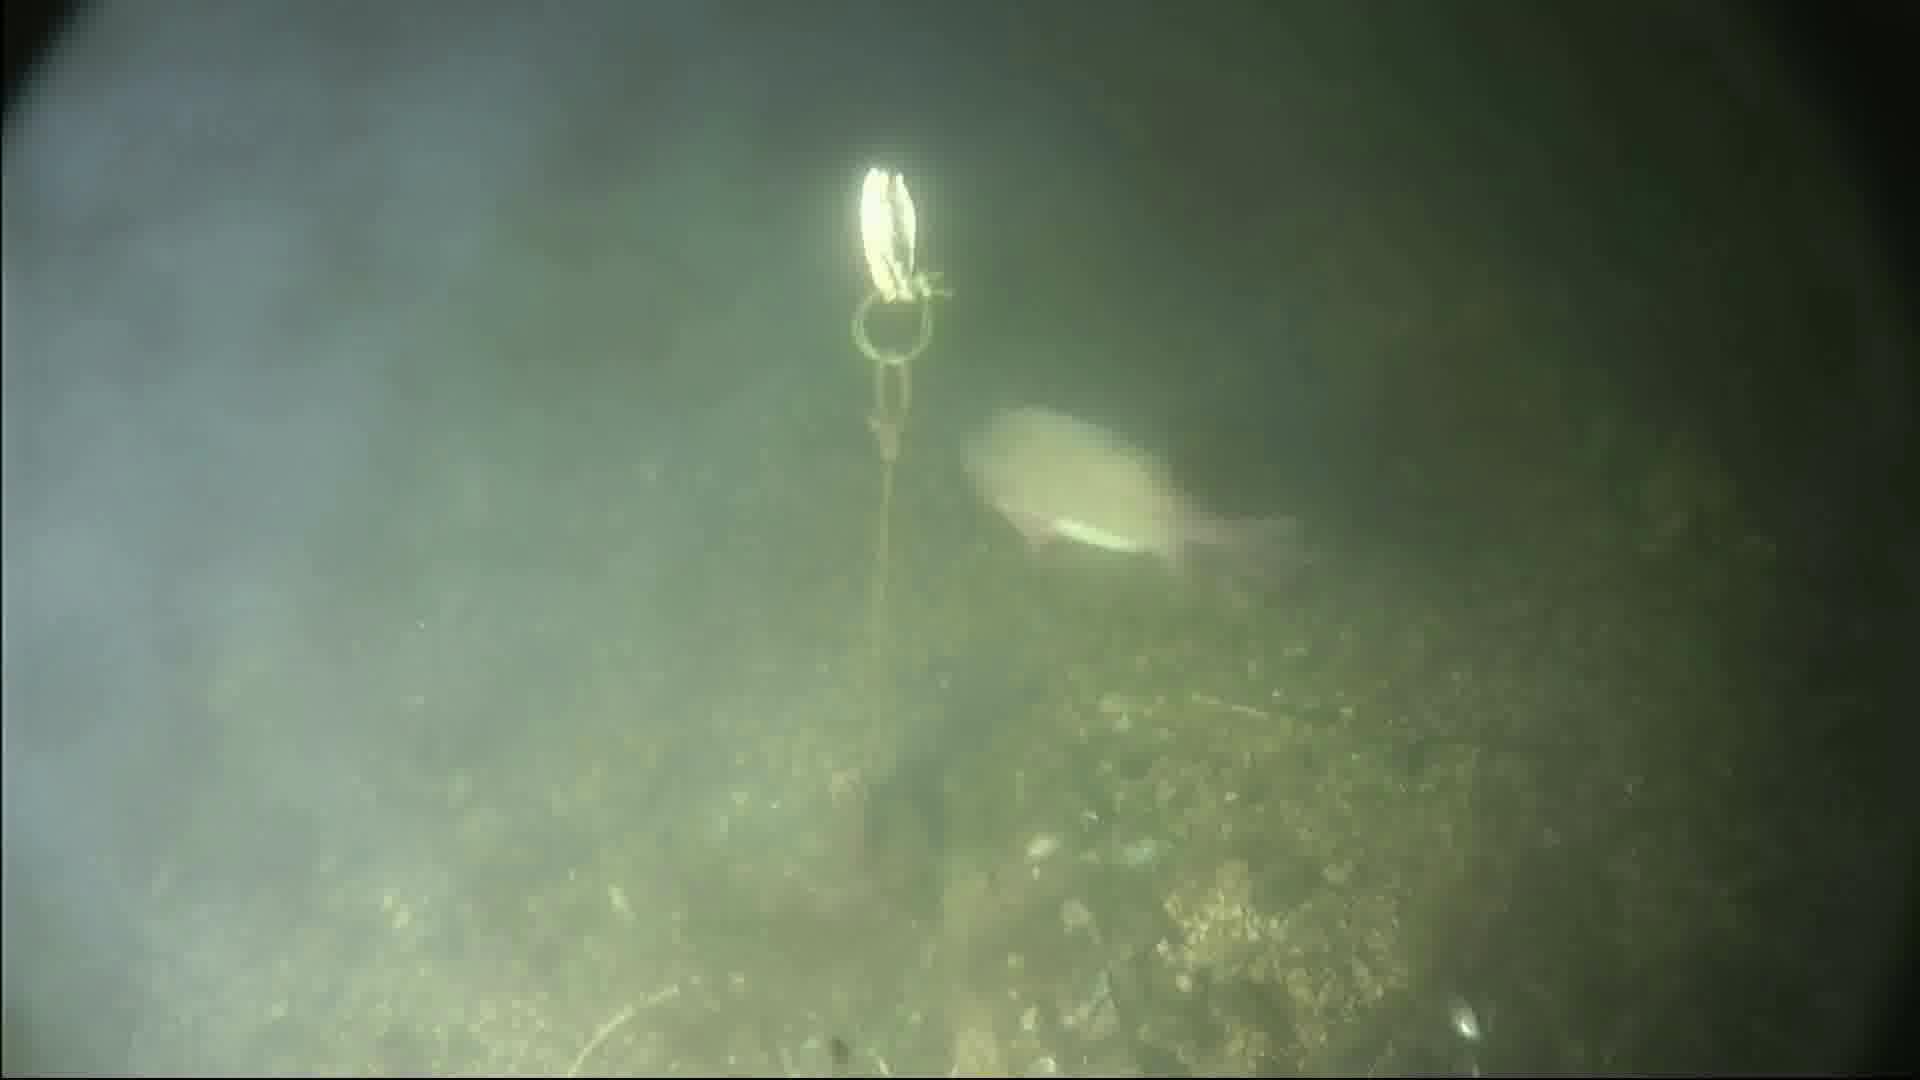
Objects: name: fish
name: crab